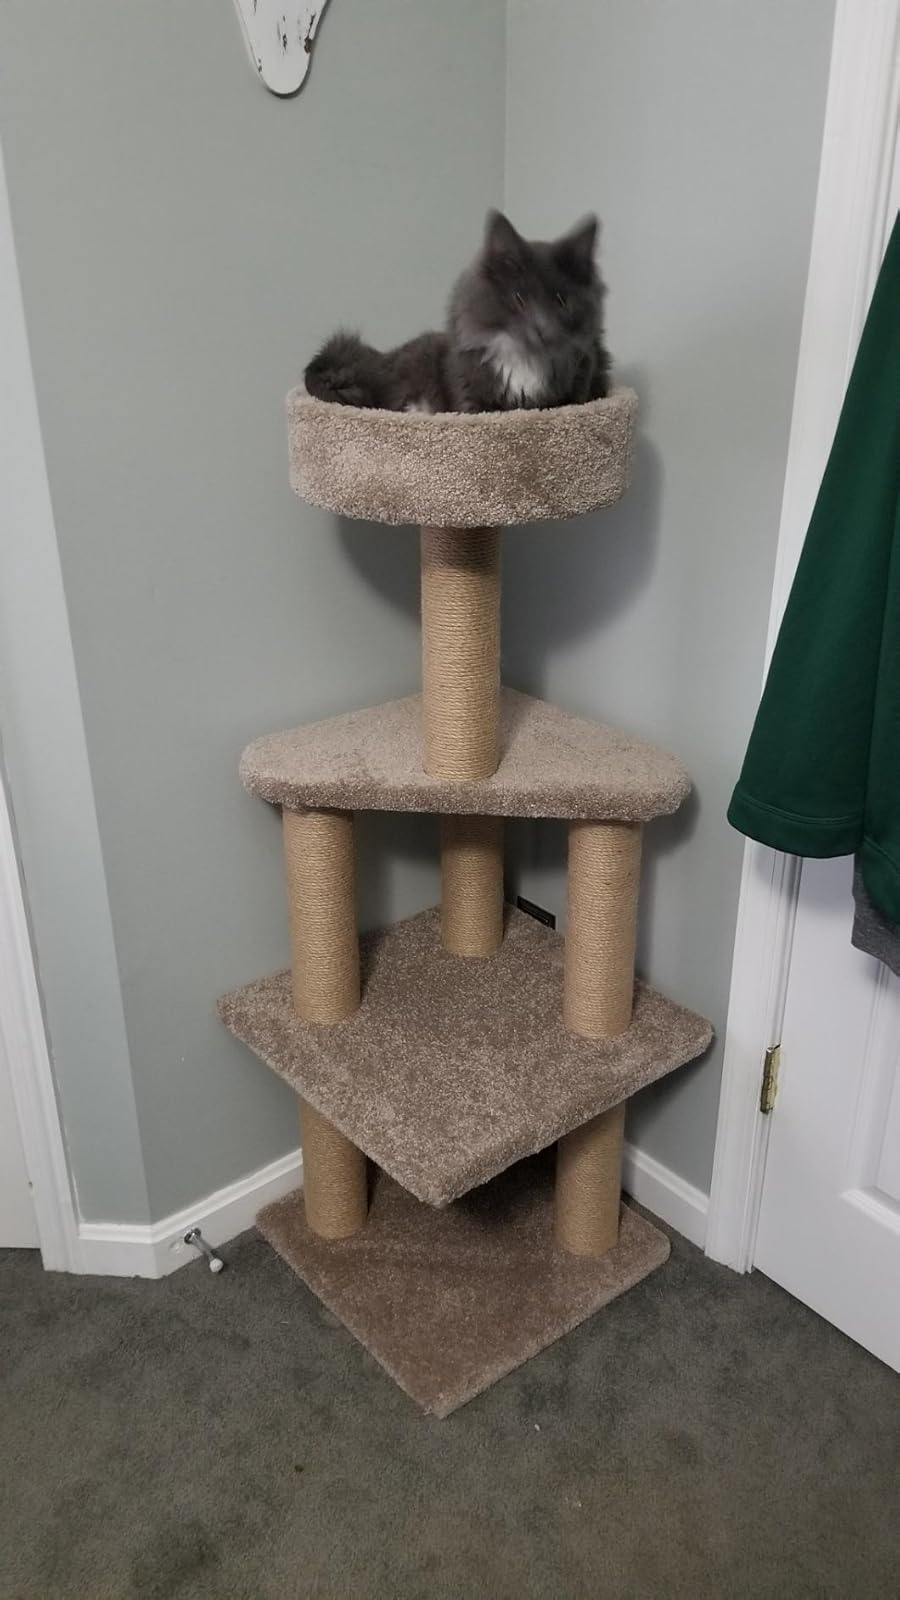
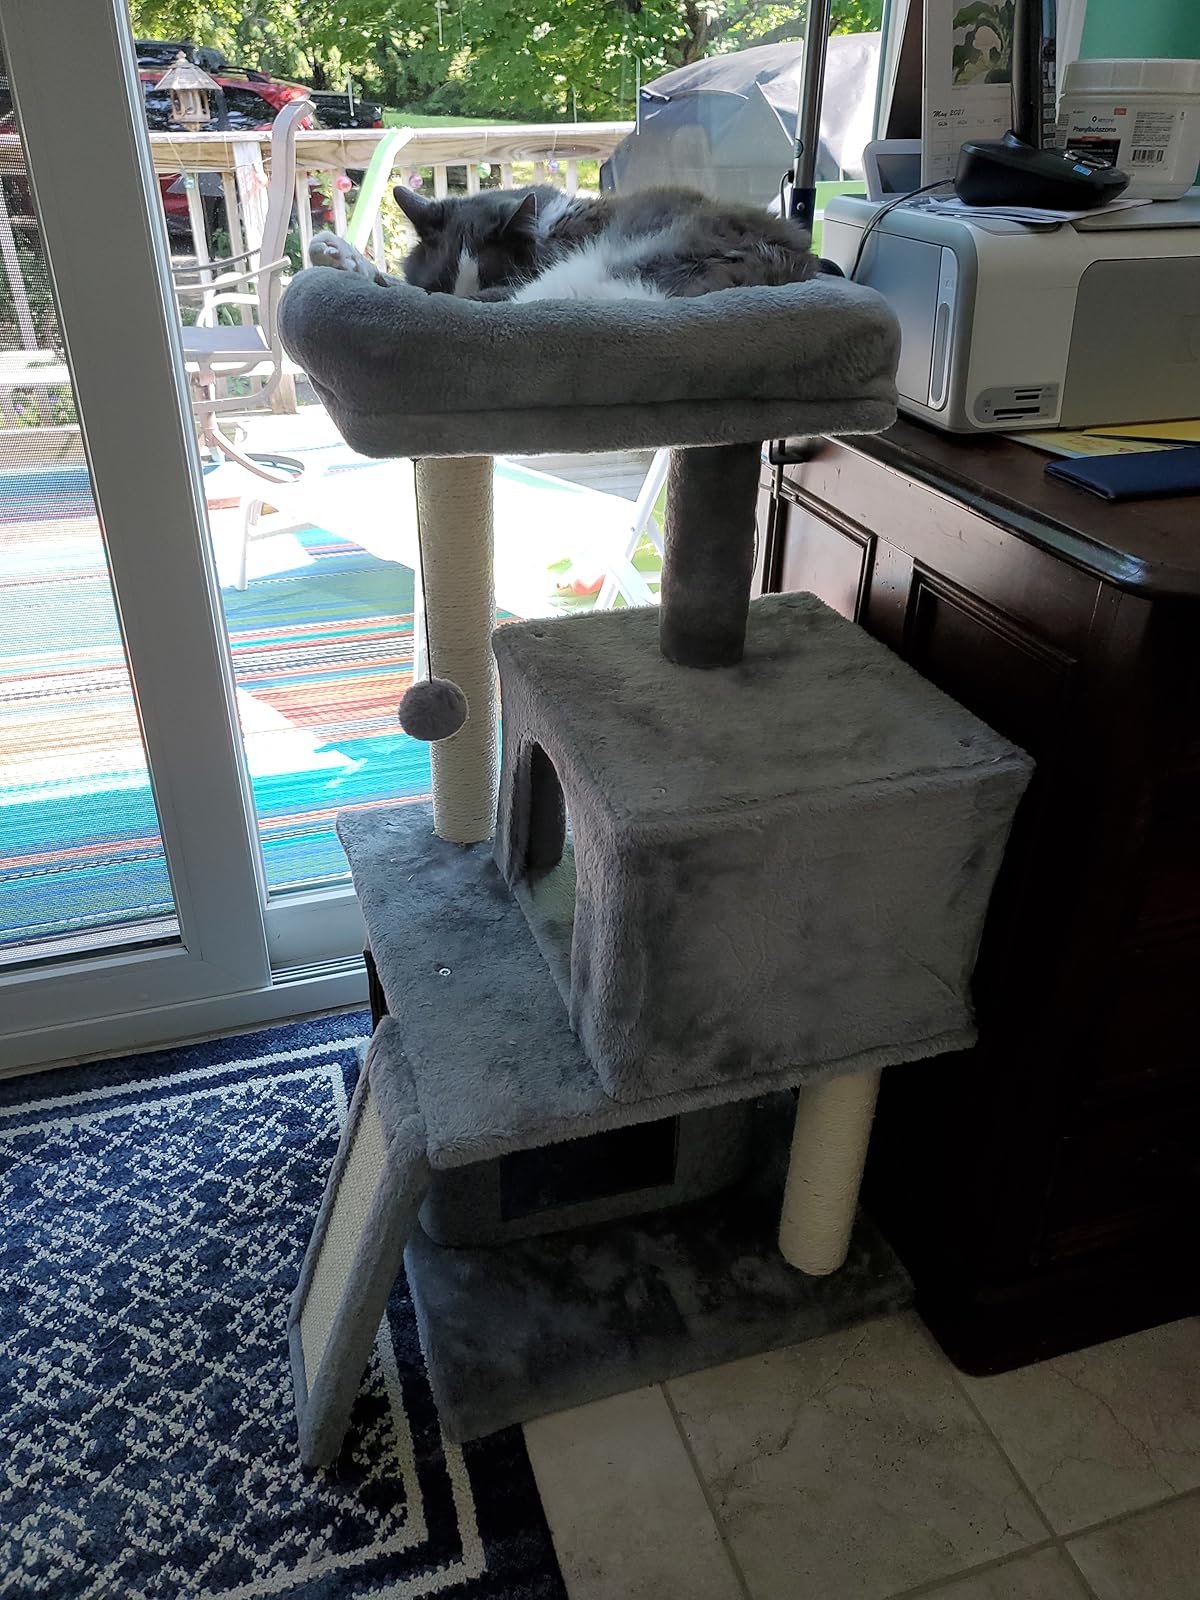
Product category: items_cat tree
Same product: no